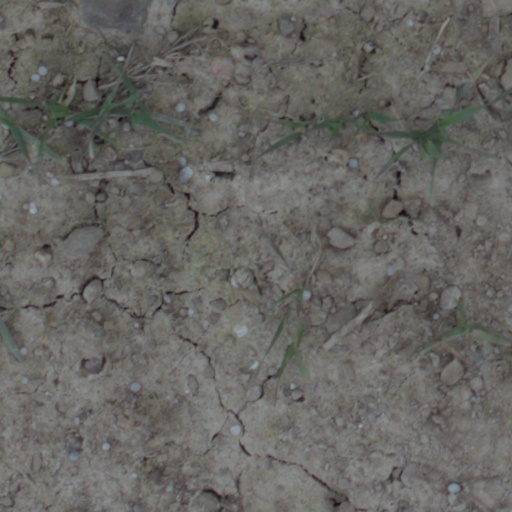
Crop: wheat